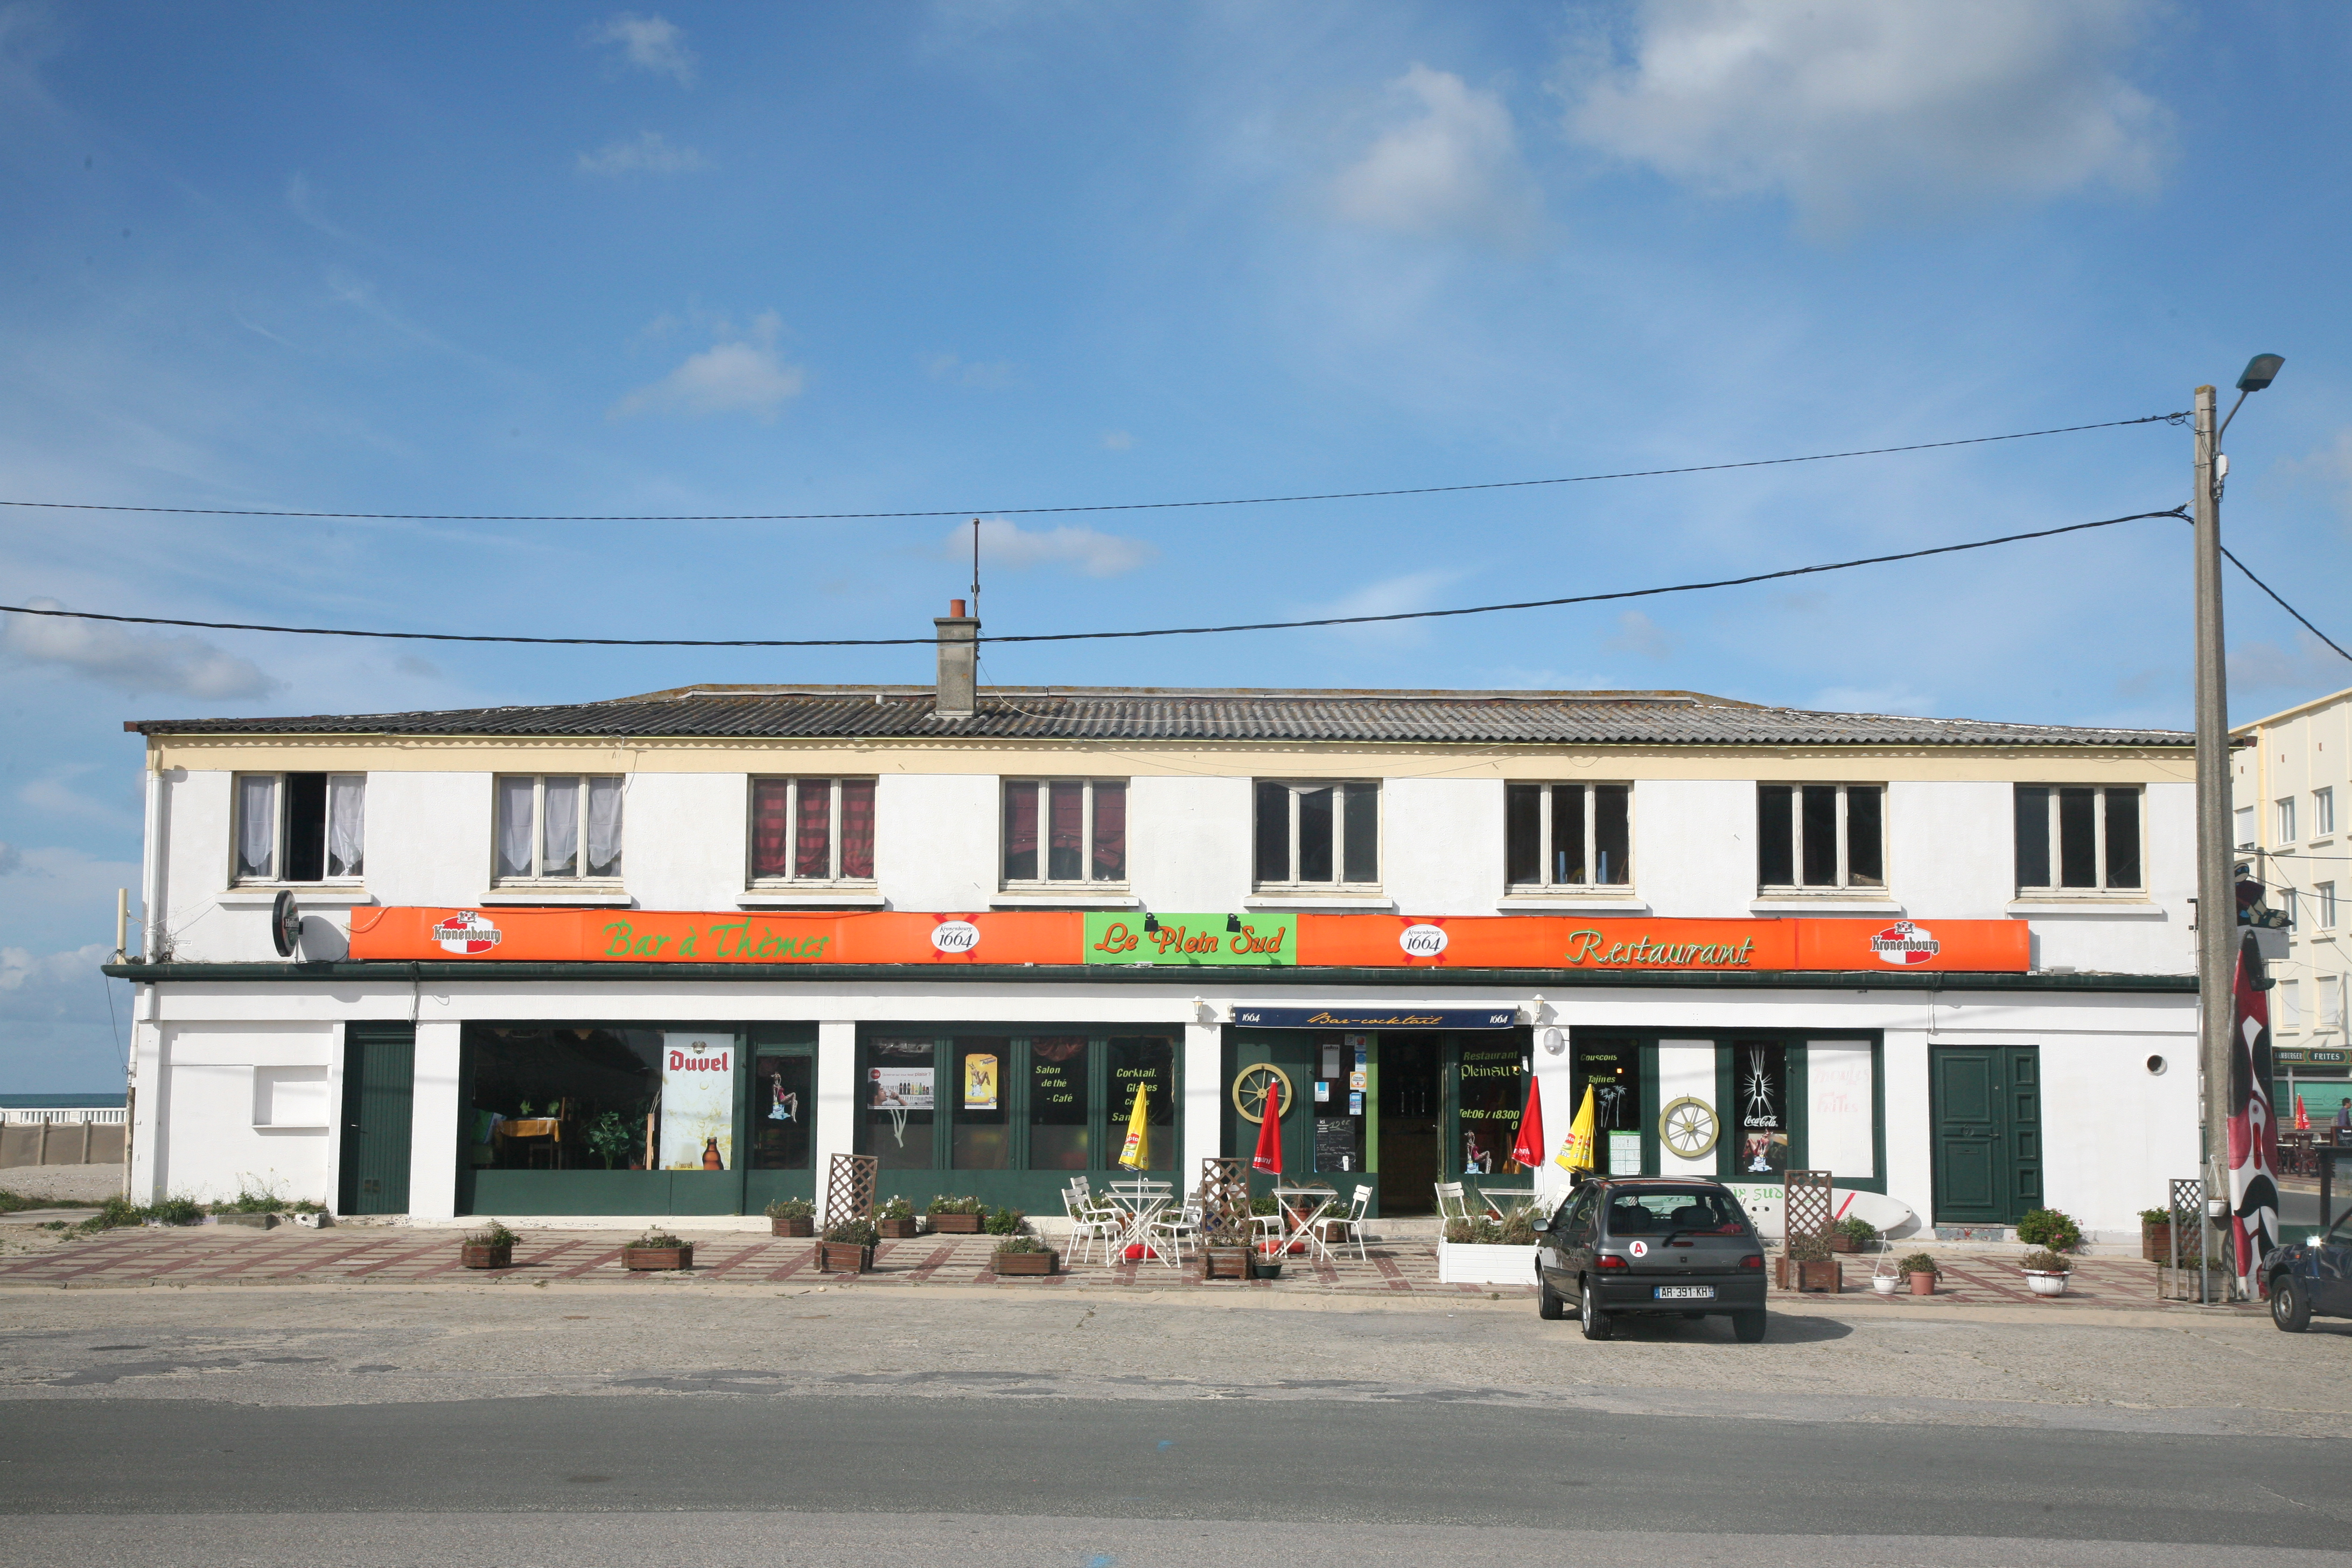
architecture, town, building, downtown, bar, batiment, arquitectura, francia, frankrijk, architektur, cotedopale, pasdecaials, stellaplage, trpied, cucq, neighbourhood, barthemes, residential area